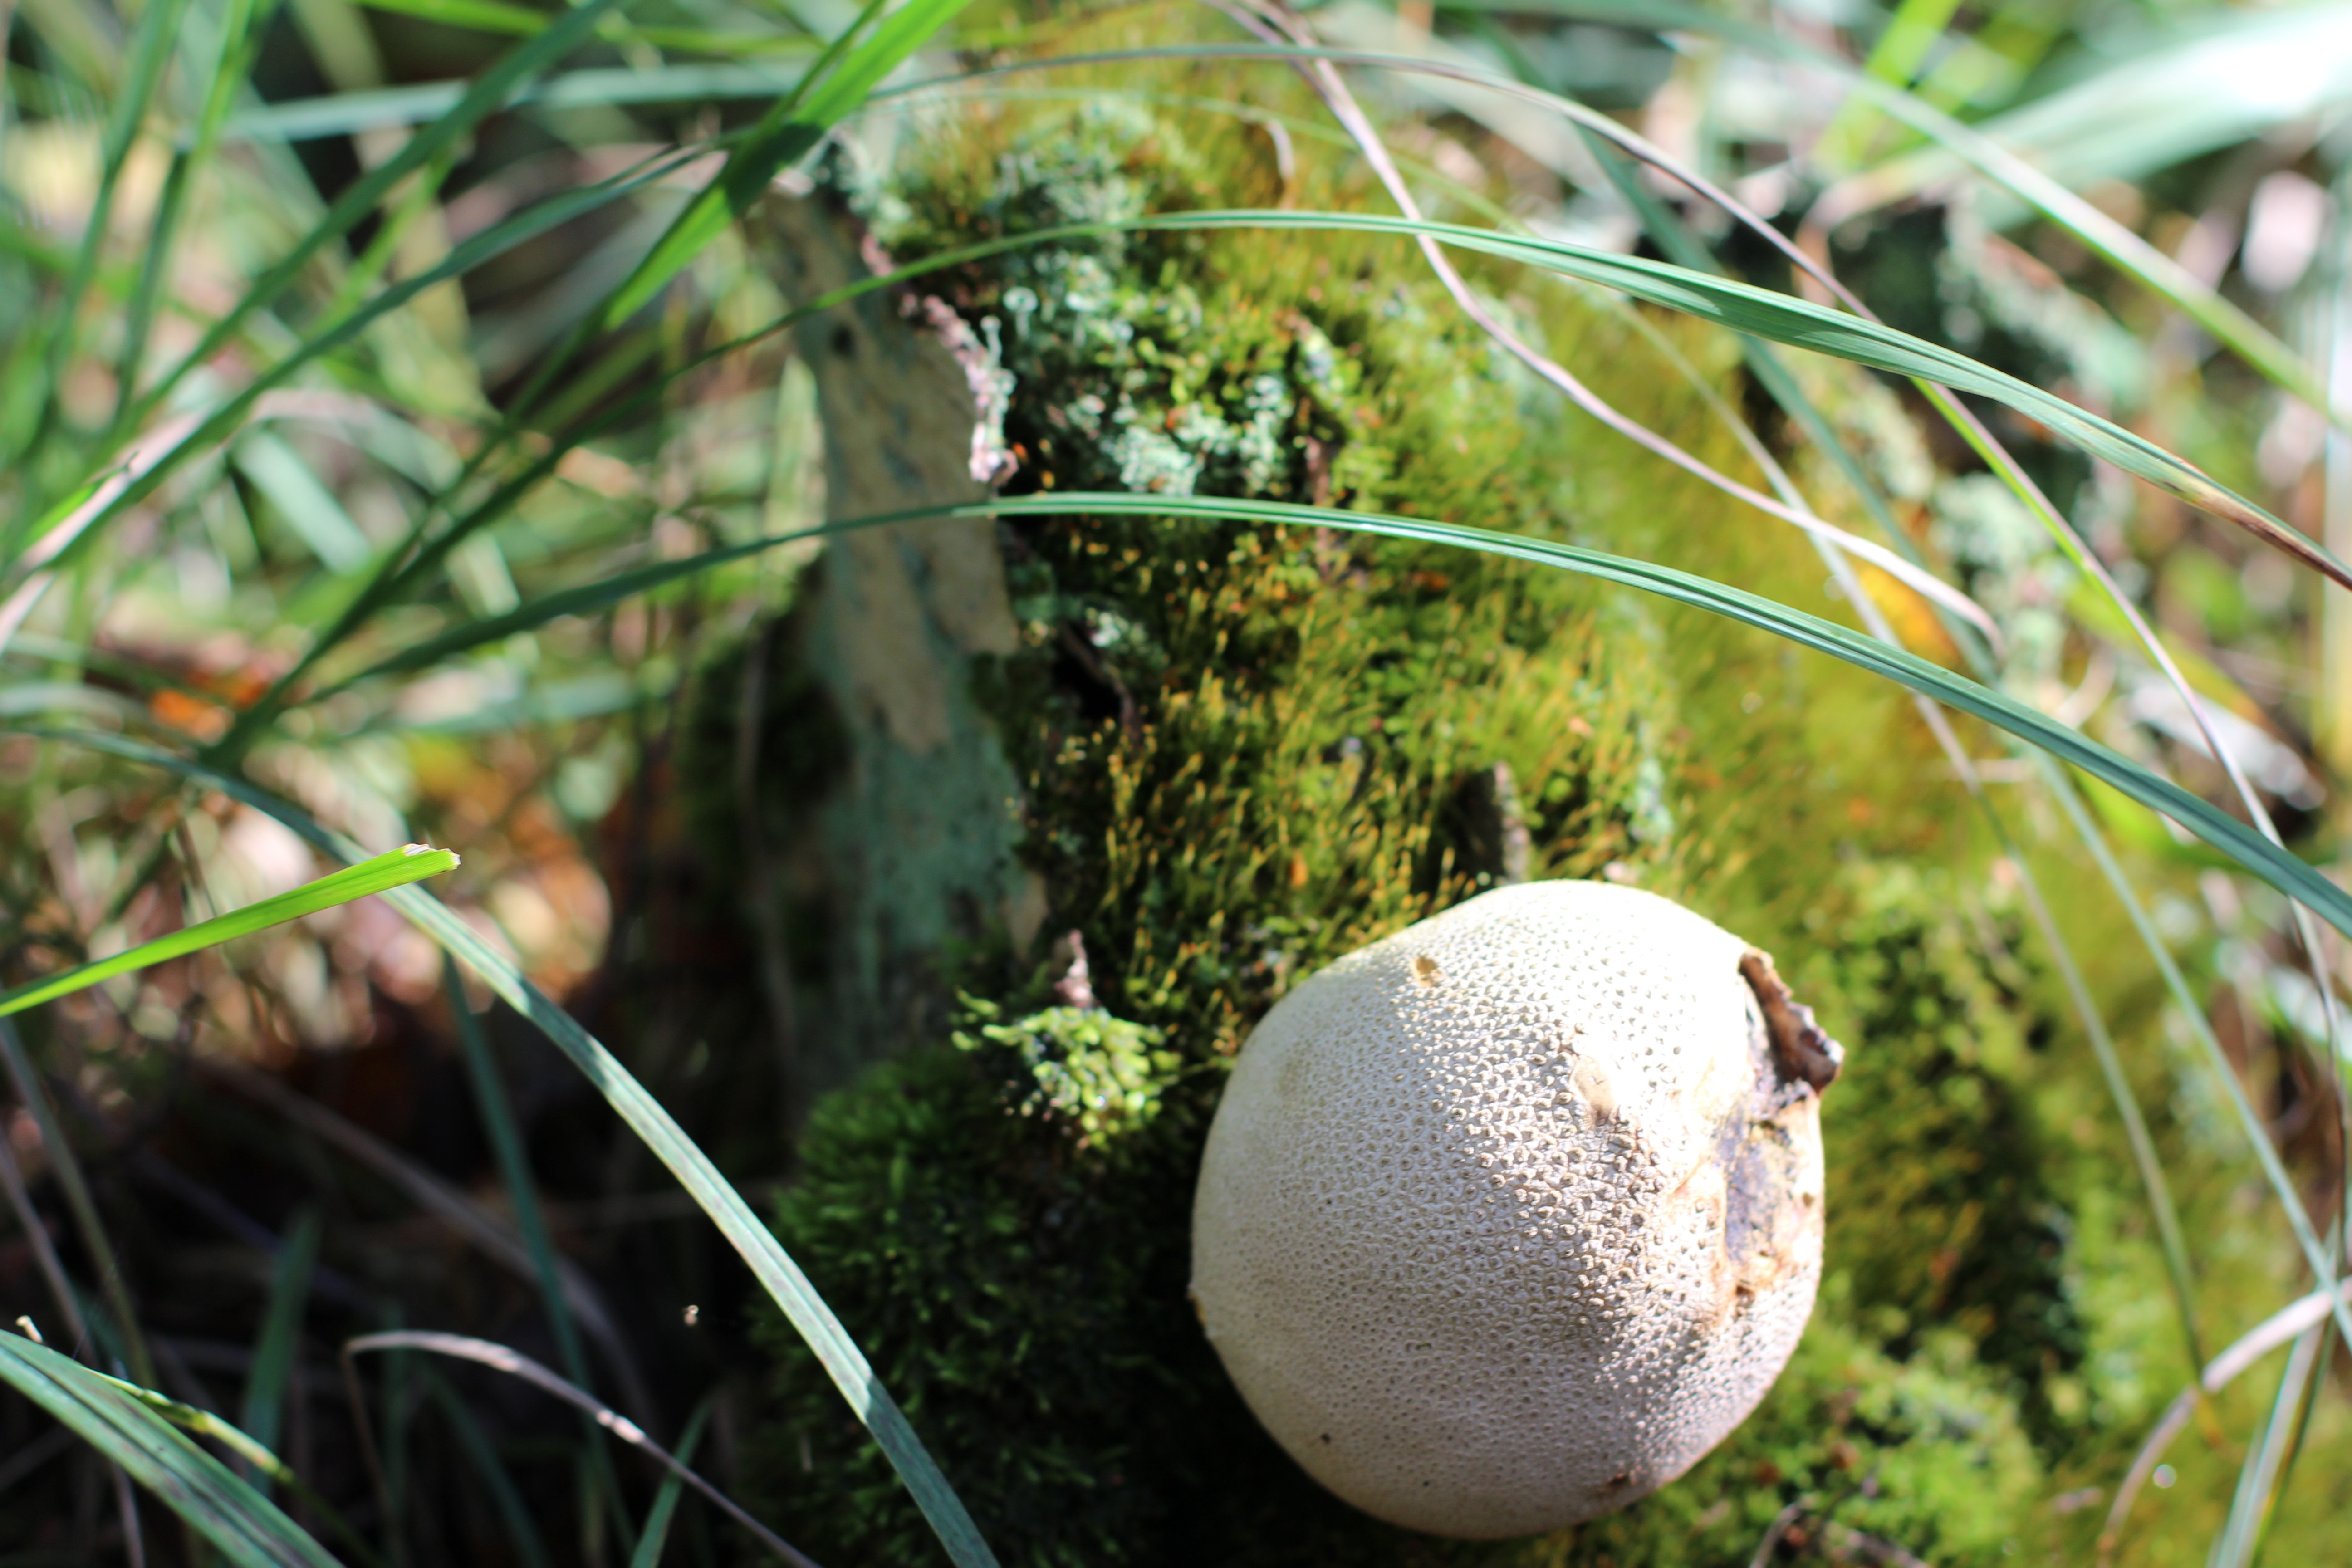
tree, nature, forest, grass, branch, plant, lawn, leaf, flower, wildlife, green, autumn, botany, mushroom, flora, fauna, forest floor, fungus, woodland, forest mushroom, macro photography, edible mushroom, grass family, penny bun